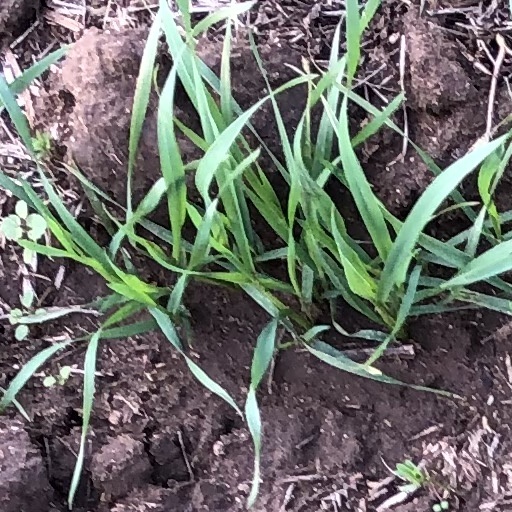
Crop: wheat